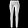
Label: Trouser